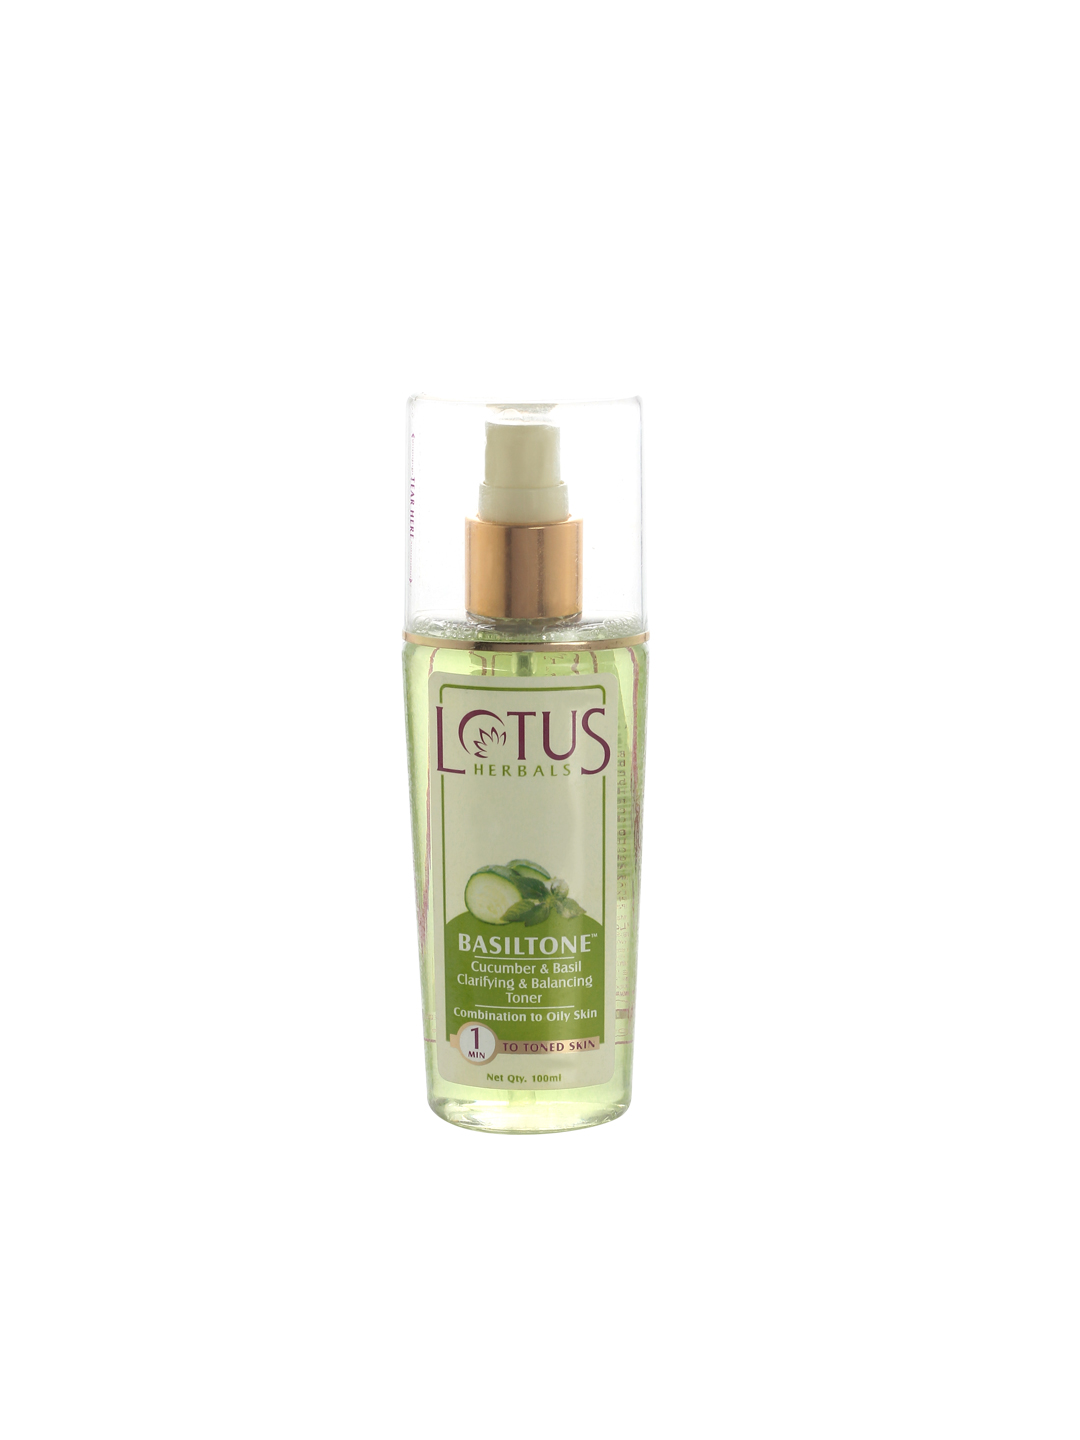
Lotus Herbals Basiltone Toner
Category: Personal Care / Skin Care / Toner
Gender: Women
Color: Green
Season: Spring 2017
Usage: NA